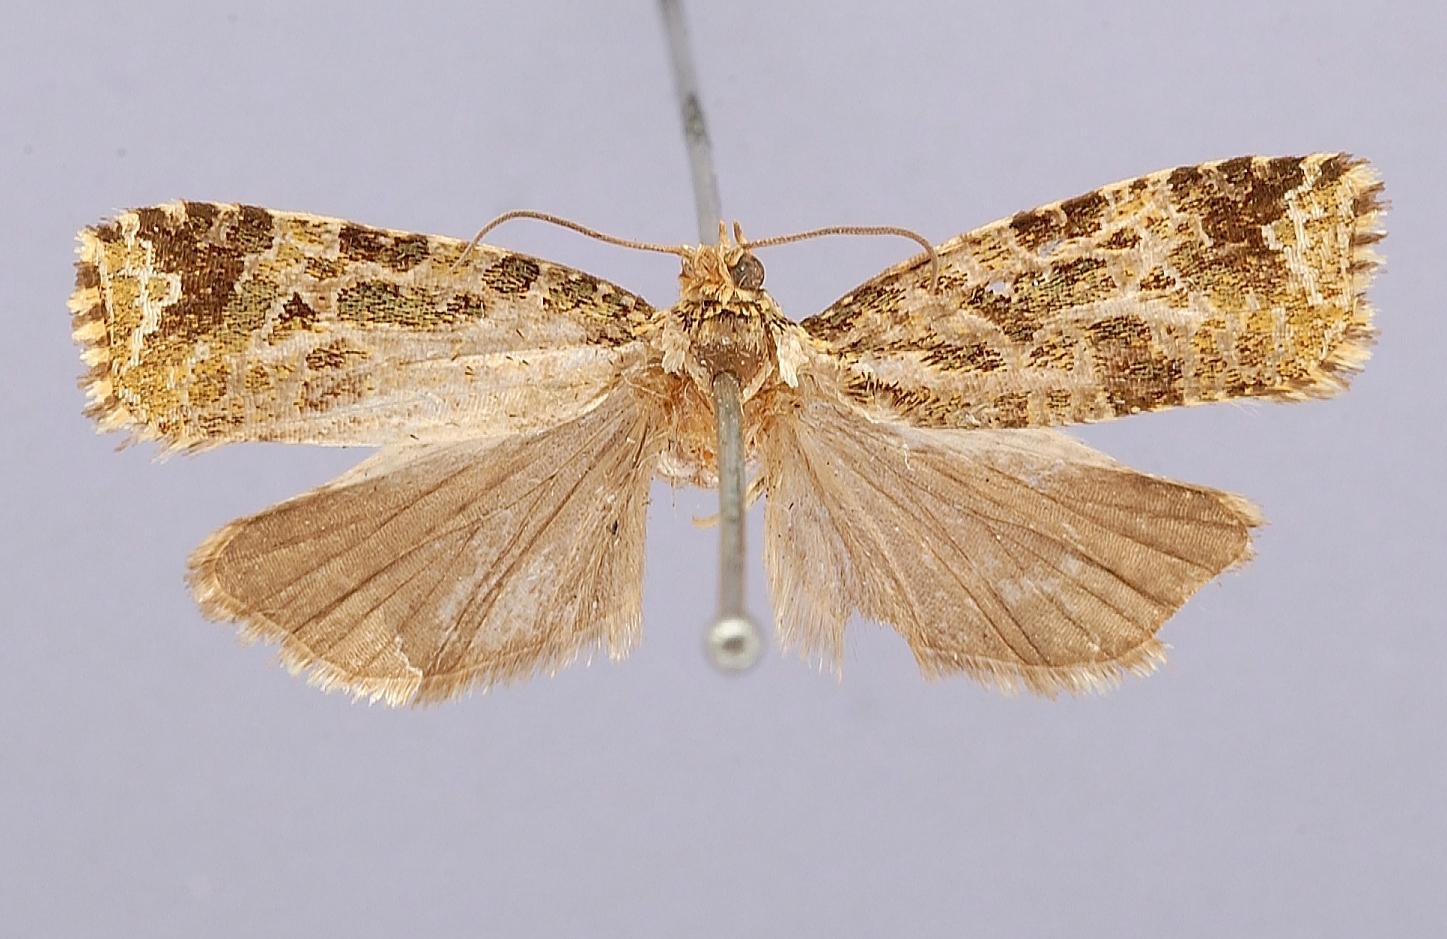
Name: Tortrix olivata
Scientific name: Tortrix olivata Dognin, 1905
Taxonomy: Animalia, Arthropoda, Insecta, Lepidoptera, Tortricidae
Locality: Popayan, Cauca, Colombia
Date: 1895